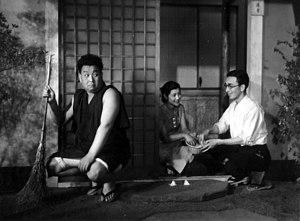
Kenji Ōyama, né le 8 février 1904 et mort en 1970, est un acteur japonais.
Hiromasa Nomura, né le 16 août 1905 et mort le 8 juillet 1979, est un réalisateur japonais. Dans les années 1930, Hiromasa Nomura est l'auteur de nombreux films à succès, il est aujourd'hui principalement connu pour le mélodrame Katsura, l'arbre de l'amour, immense succès commercial au Japon en 1938.